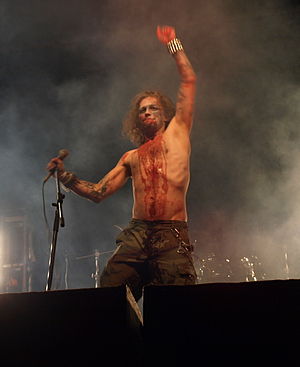
Barathrum
Demonos Sova live med Barathrum i 2008.
Barathrum er et finsk black/doom metal-band, dannet i 1990 under navnet Darkfeast. Darkfeast udgav dog kun en enkelt demo før bandet skiftede navn. Bandet var sammen med blandt andre Beherit og Impaled Nazarene et af de første finske black metal-bands.